Fair Oak

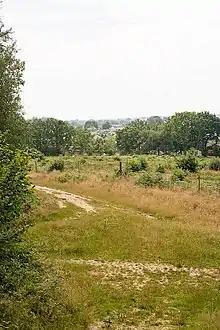
A clearing in Stoke Park Wood close to Fair Oak

The church, St.Thomas has been designated a beacon church for the Winchester diocese. The village has also been the location for Christian outreach programmes in recent years. It is home to two scout groups, the 7th and 8th Eastleigh.